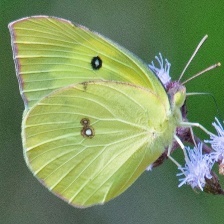
Species: SOUTHERN DOGFACE
Butterfly family (ImageNet category): sulphur_butterfly